Education in Shanghai

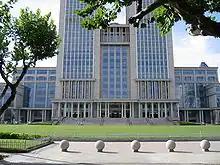
Fudan University

Shanghai is a seat of two members (Fudan University and Shanghai Jiao Tong University) of the C9 League, an alliance of elite Chinese universities offering comprehensive and leading education, and these two universities are ranked consistently in the Asia top 10, and in the global top 100 research comprehensive universities according to the most influential university rankings in the world such as QS Rankings, Shanghai Rankings, Times Higher Education Rankings and "U.S. News & World Report" Best Global Universities Ranking.